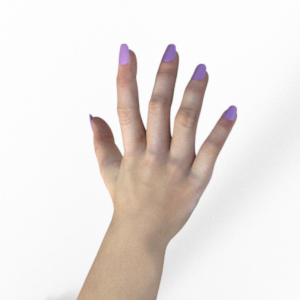
Label: paper